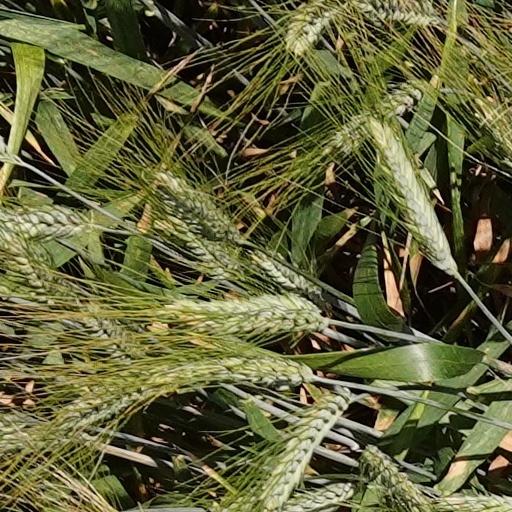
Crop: wheat